Diário Insular

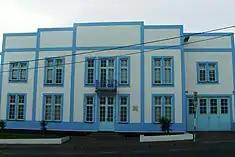
The austere Nationlist-style facade of the "Diário Insular" in Angra do Heroísmo

Founded in 1946, by Cândido Pamplona Forjaz, who was director from 1962 to 1974, "Diário Insular" was decidedly-associated with the Estado Novo regime of António Oliveira de Salazar. Yet, during this period, the publication was censured by the Salazar government for commentaries or reports that contradicted the regime.